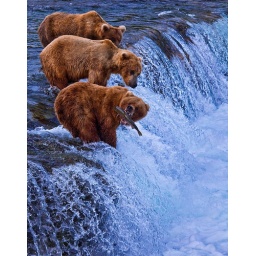
Grizzly bear fishing for salmon at Brooks Falls in Katmai National Park, Alaska